Sky position (RA, Dec in degrees): 202.735, 1.904
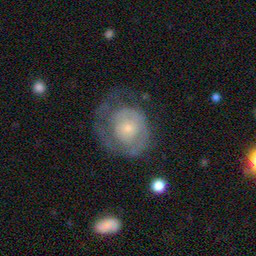
Galaxy morphology: Unbarred Tight Spiral Galaxies